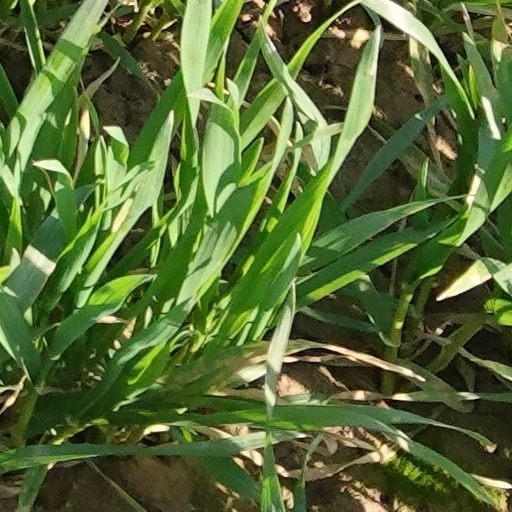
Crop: wheat